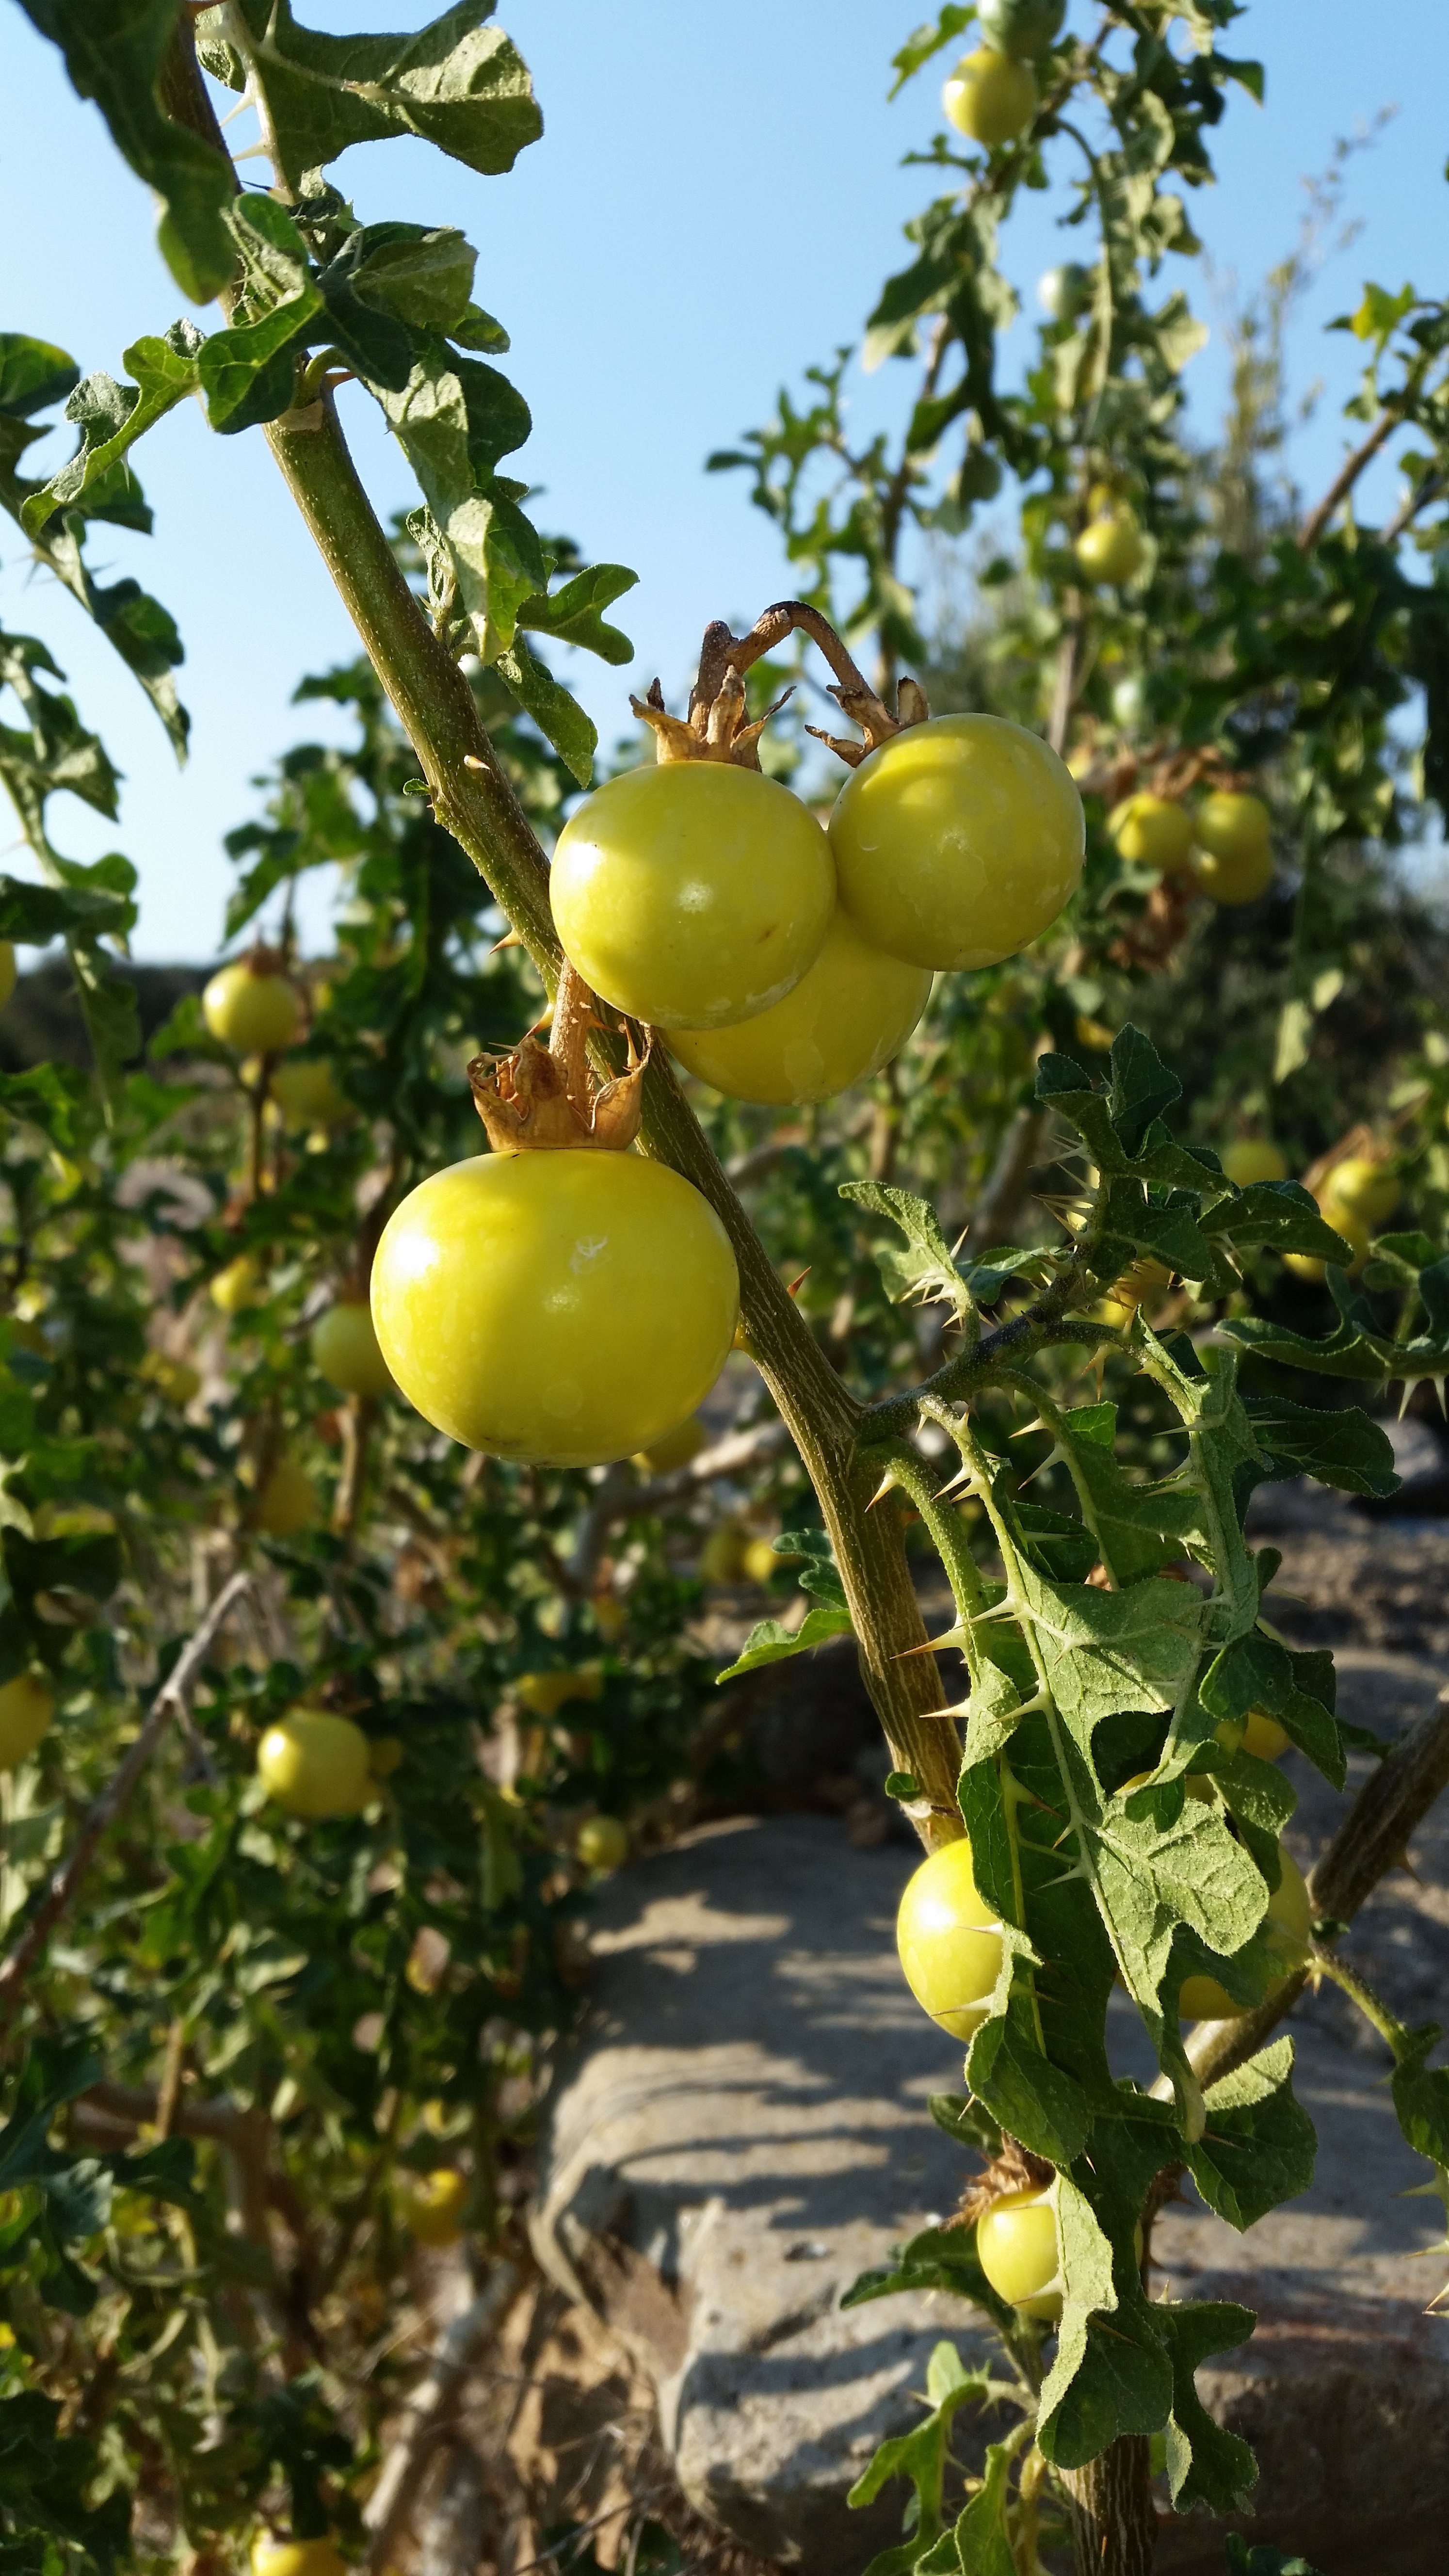
tree, branch, plant, fruit, flower, food, produce, vegetable, botany, yellow, agriculture, garden, flora, shrub, citrus, flowering plant, fruits and vegetables, land plant